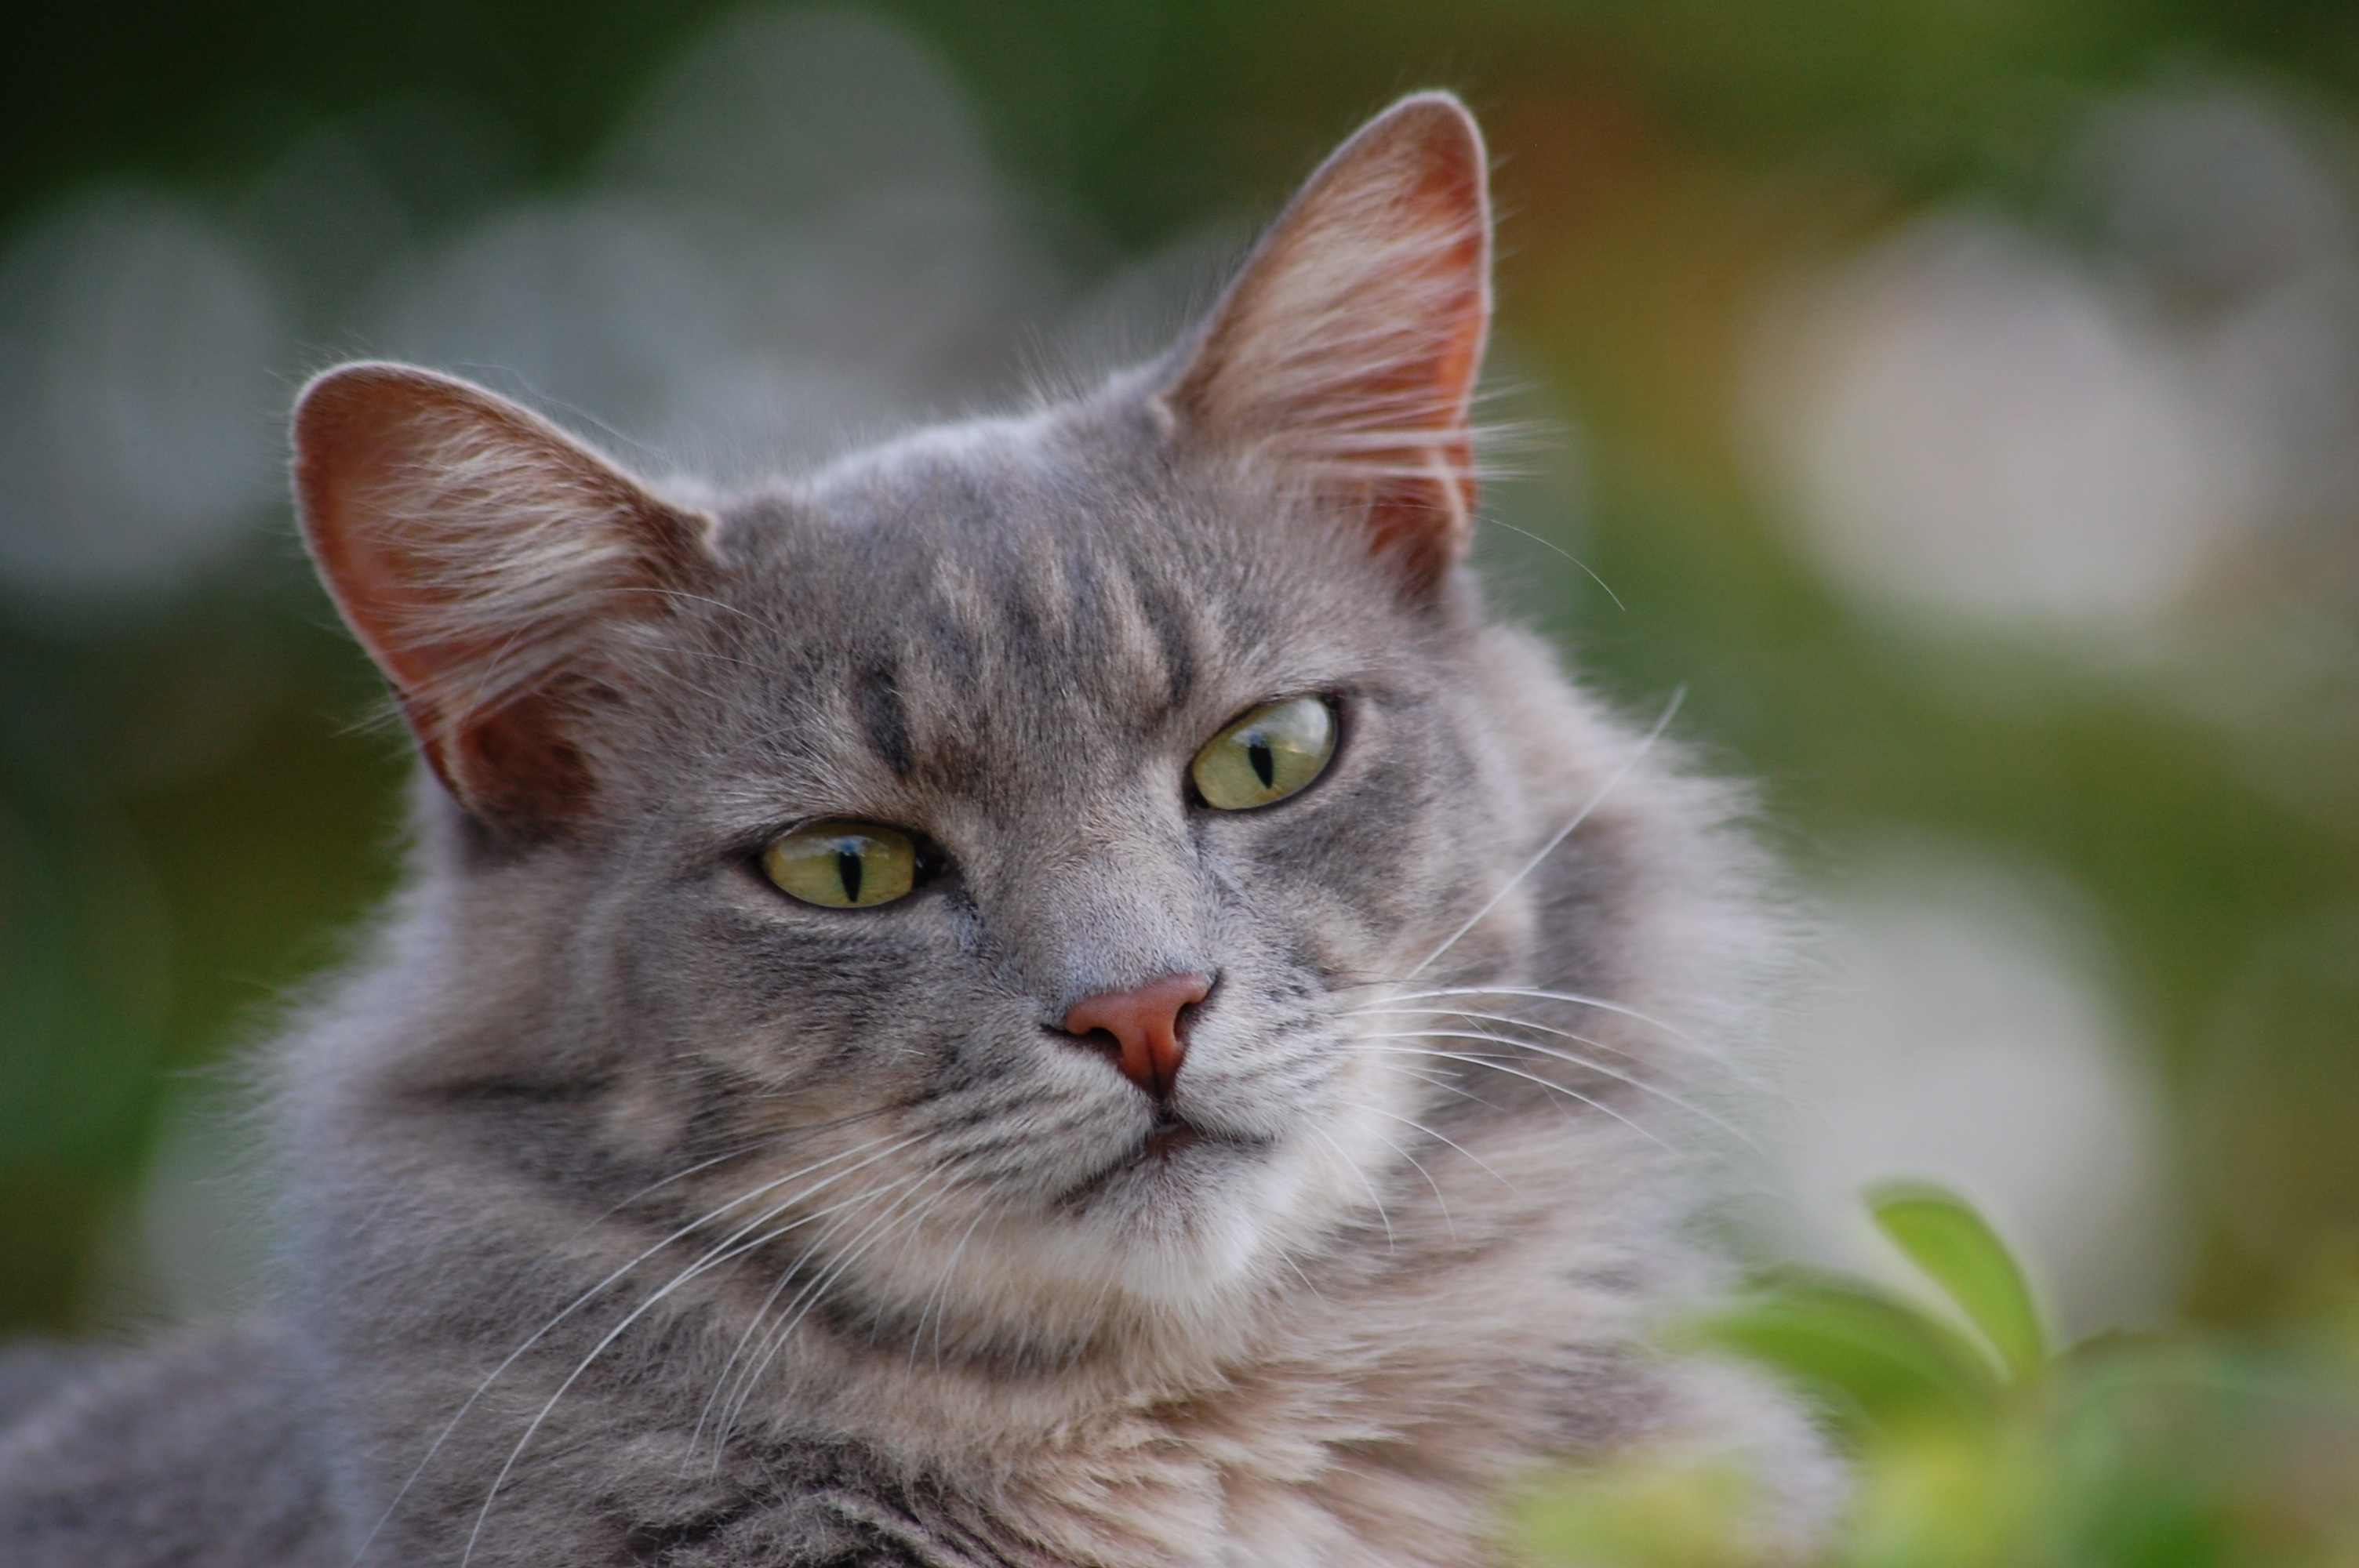
nature, portrait, kitten, cat, mammal, fauna, close up, whiskers, furry, vertebrate, european shorthair, wild cat, small to medium sized cats, cat like mammal, carnivoran, nebelung, domestic short haired cat, pixie bob, domestic long haired cat, rusty spotted cat